Uuemererahu

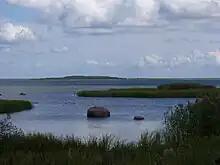
View of Kadakalaid and Uuemerahu from Sääre nose

Uuemererahu is a small Baltic Sea islet comprising 2.3 hectares in area, belonging to the country of Estonia.